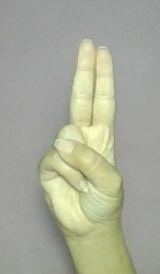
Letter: taa